Old Street station

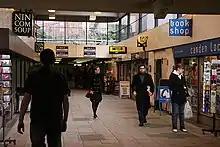
A group of shops in the Old Street station complex

In 1968, the station was again modified; the surface building was replaced with a sub-surface structure in the centre of the roundabout and another escalator shaft was added. During the 1990s corrosion caused by excessive soil acidity required a section of the cast iron running tunnel lining in the Northern line, south of Old Street, to be relined with stainless steel tunnel segments.